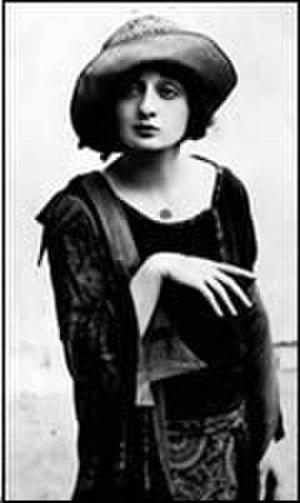
Celia Adler est une actrice américaine née Celia Feinman Adler 6 décembre 1889 à New York et morte le 31 janvier 1979. Elle est connue comme la First lady of the Yiddish Theatre.